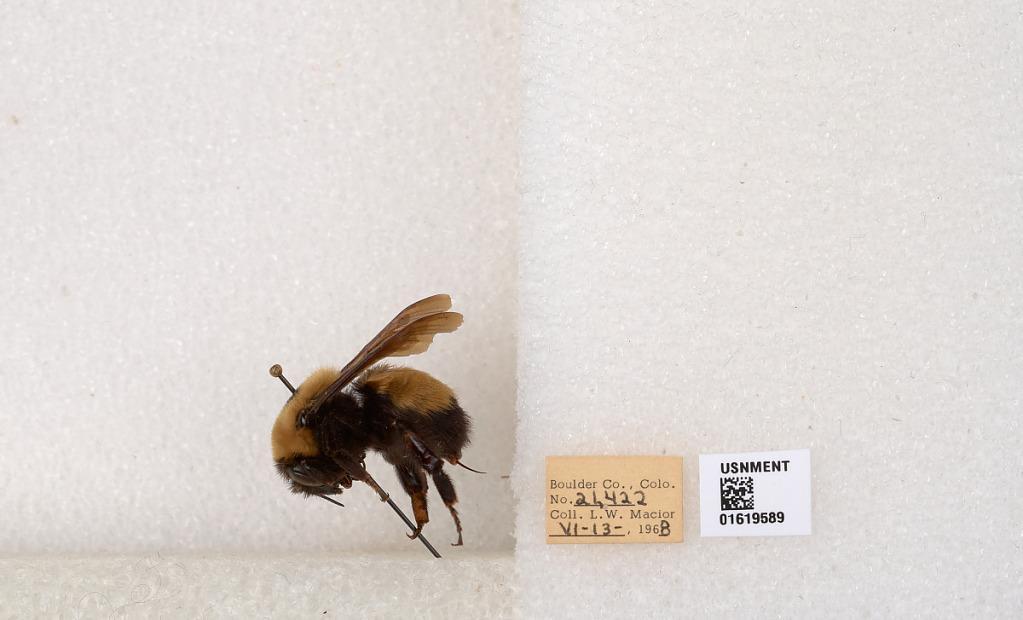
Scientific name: Bombus (Bombus) nevadensis Cresson